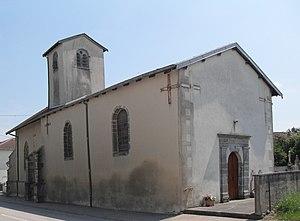
L'église Saint-Jacques-le-Majeur à Ménil-en-Xaintois
Ménil-en-Xaintois est une commune française située dans le département des Vosges, en région Grand Est.